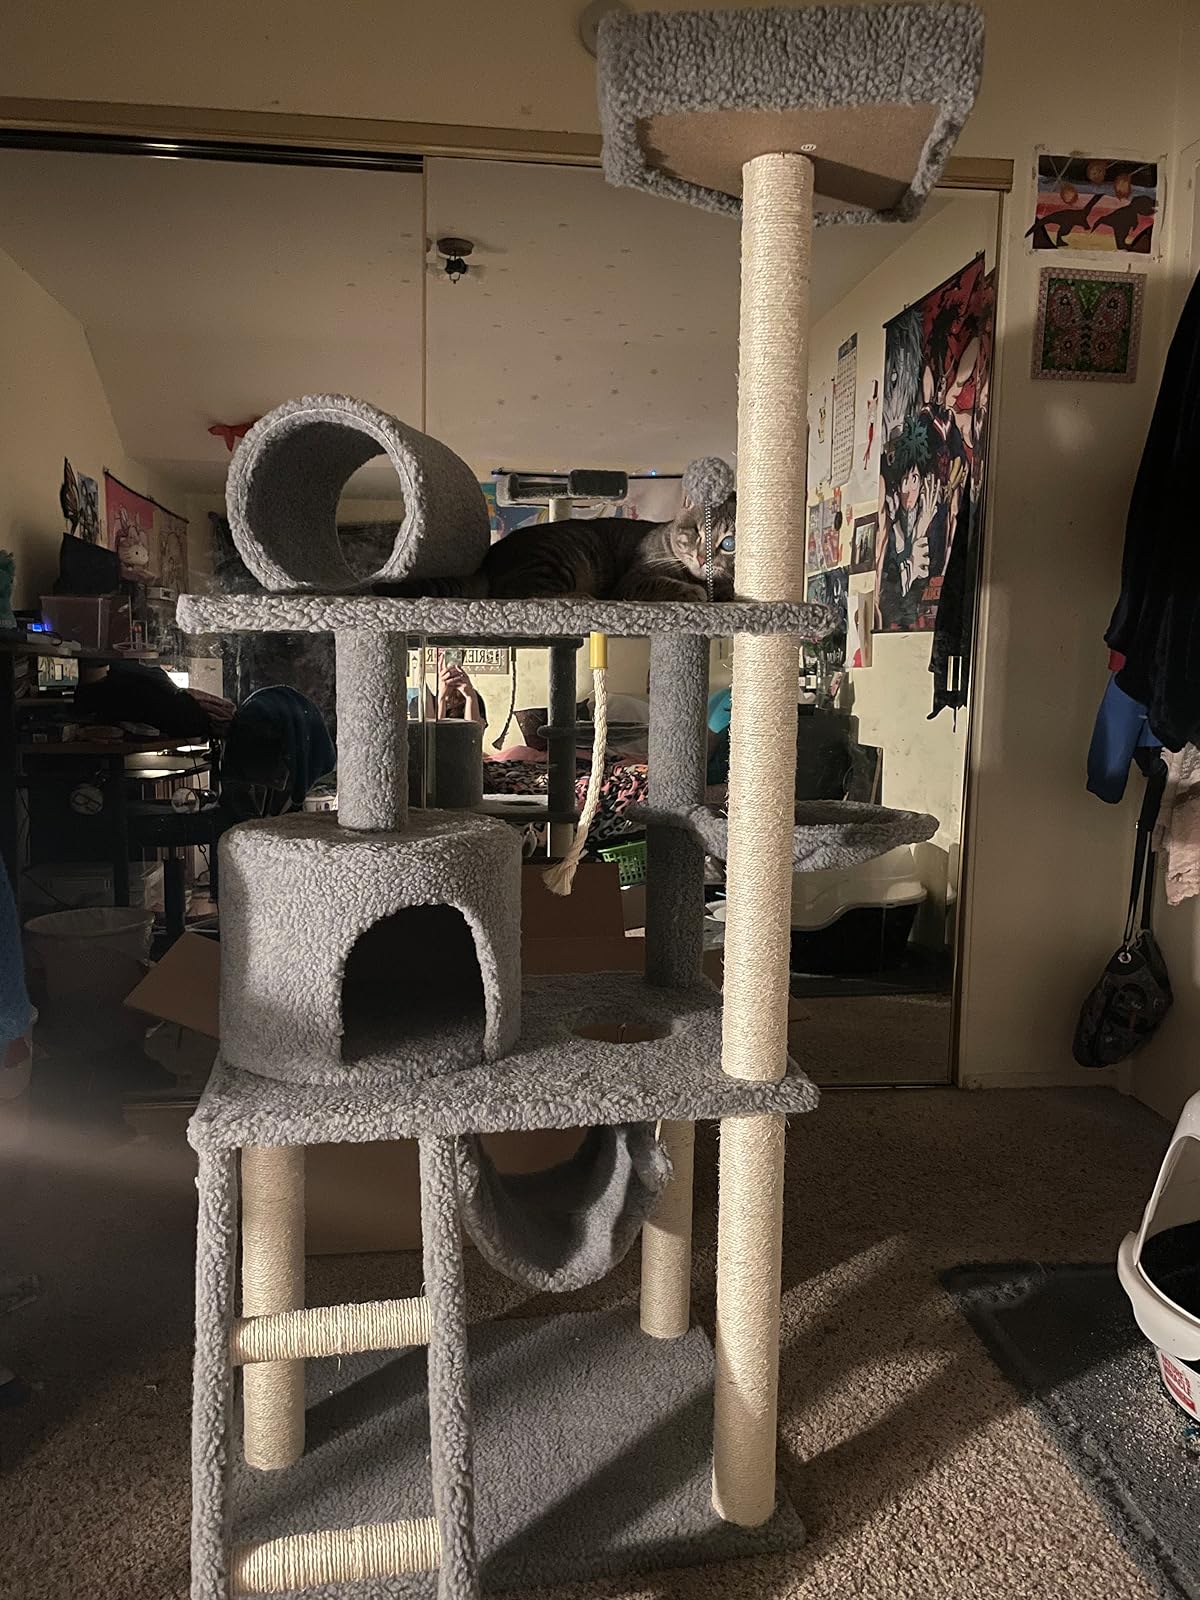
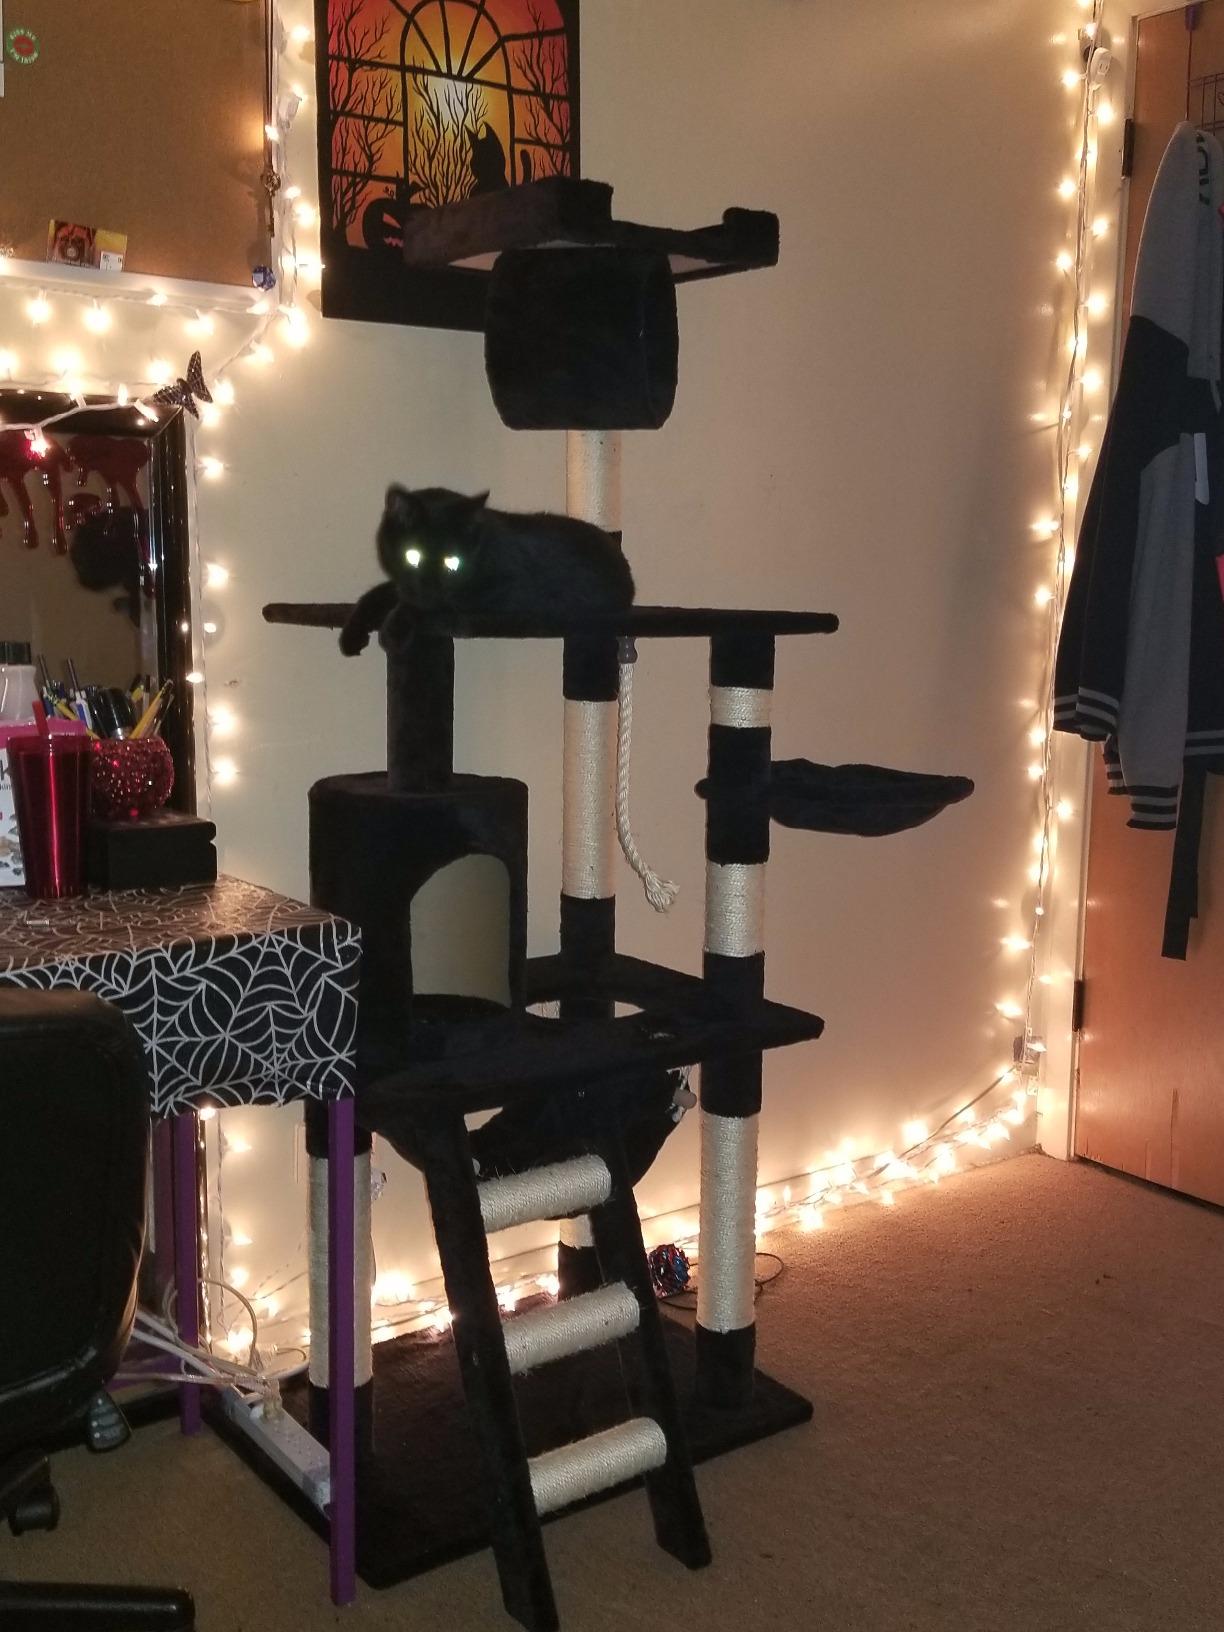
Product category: items_cat tree
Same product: no